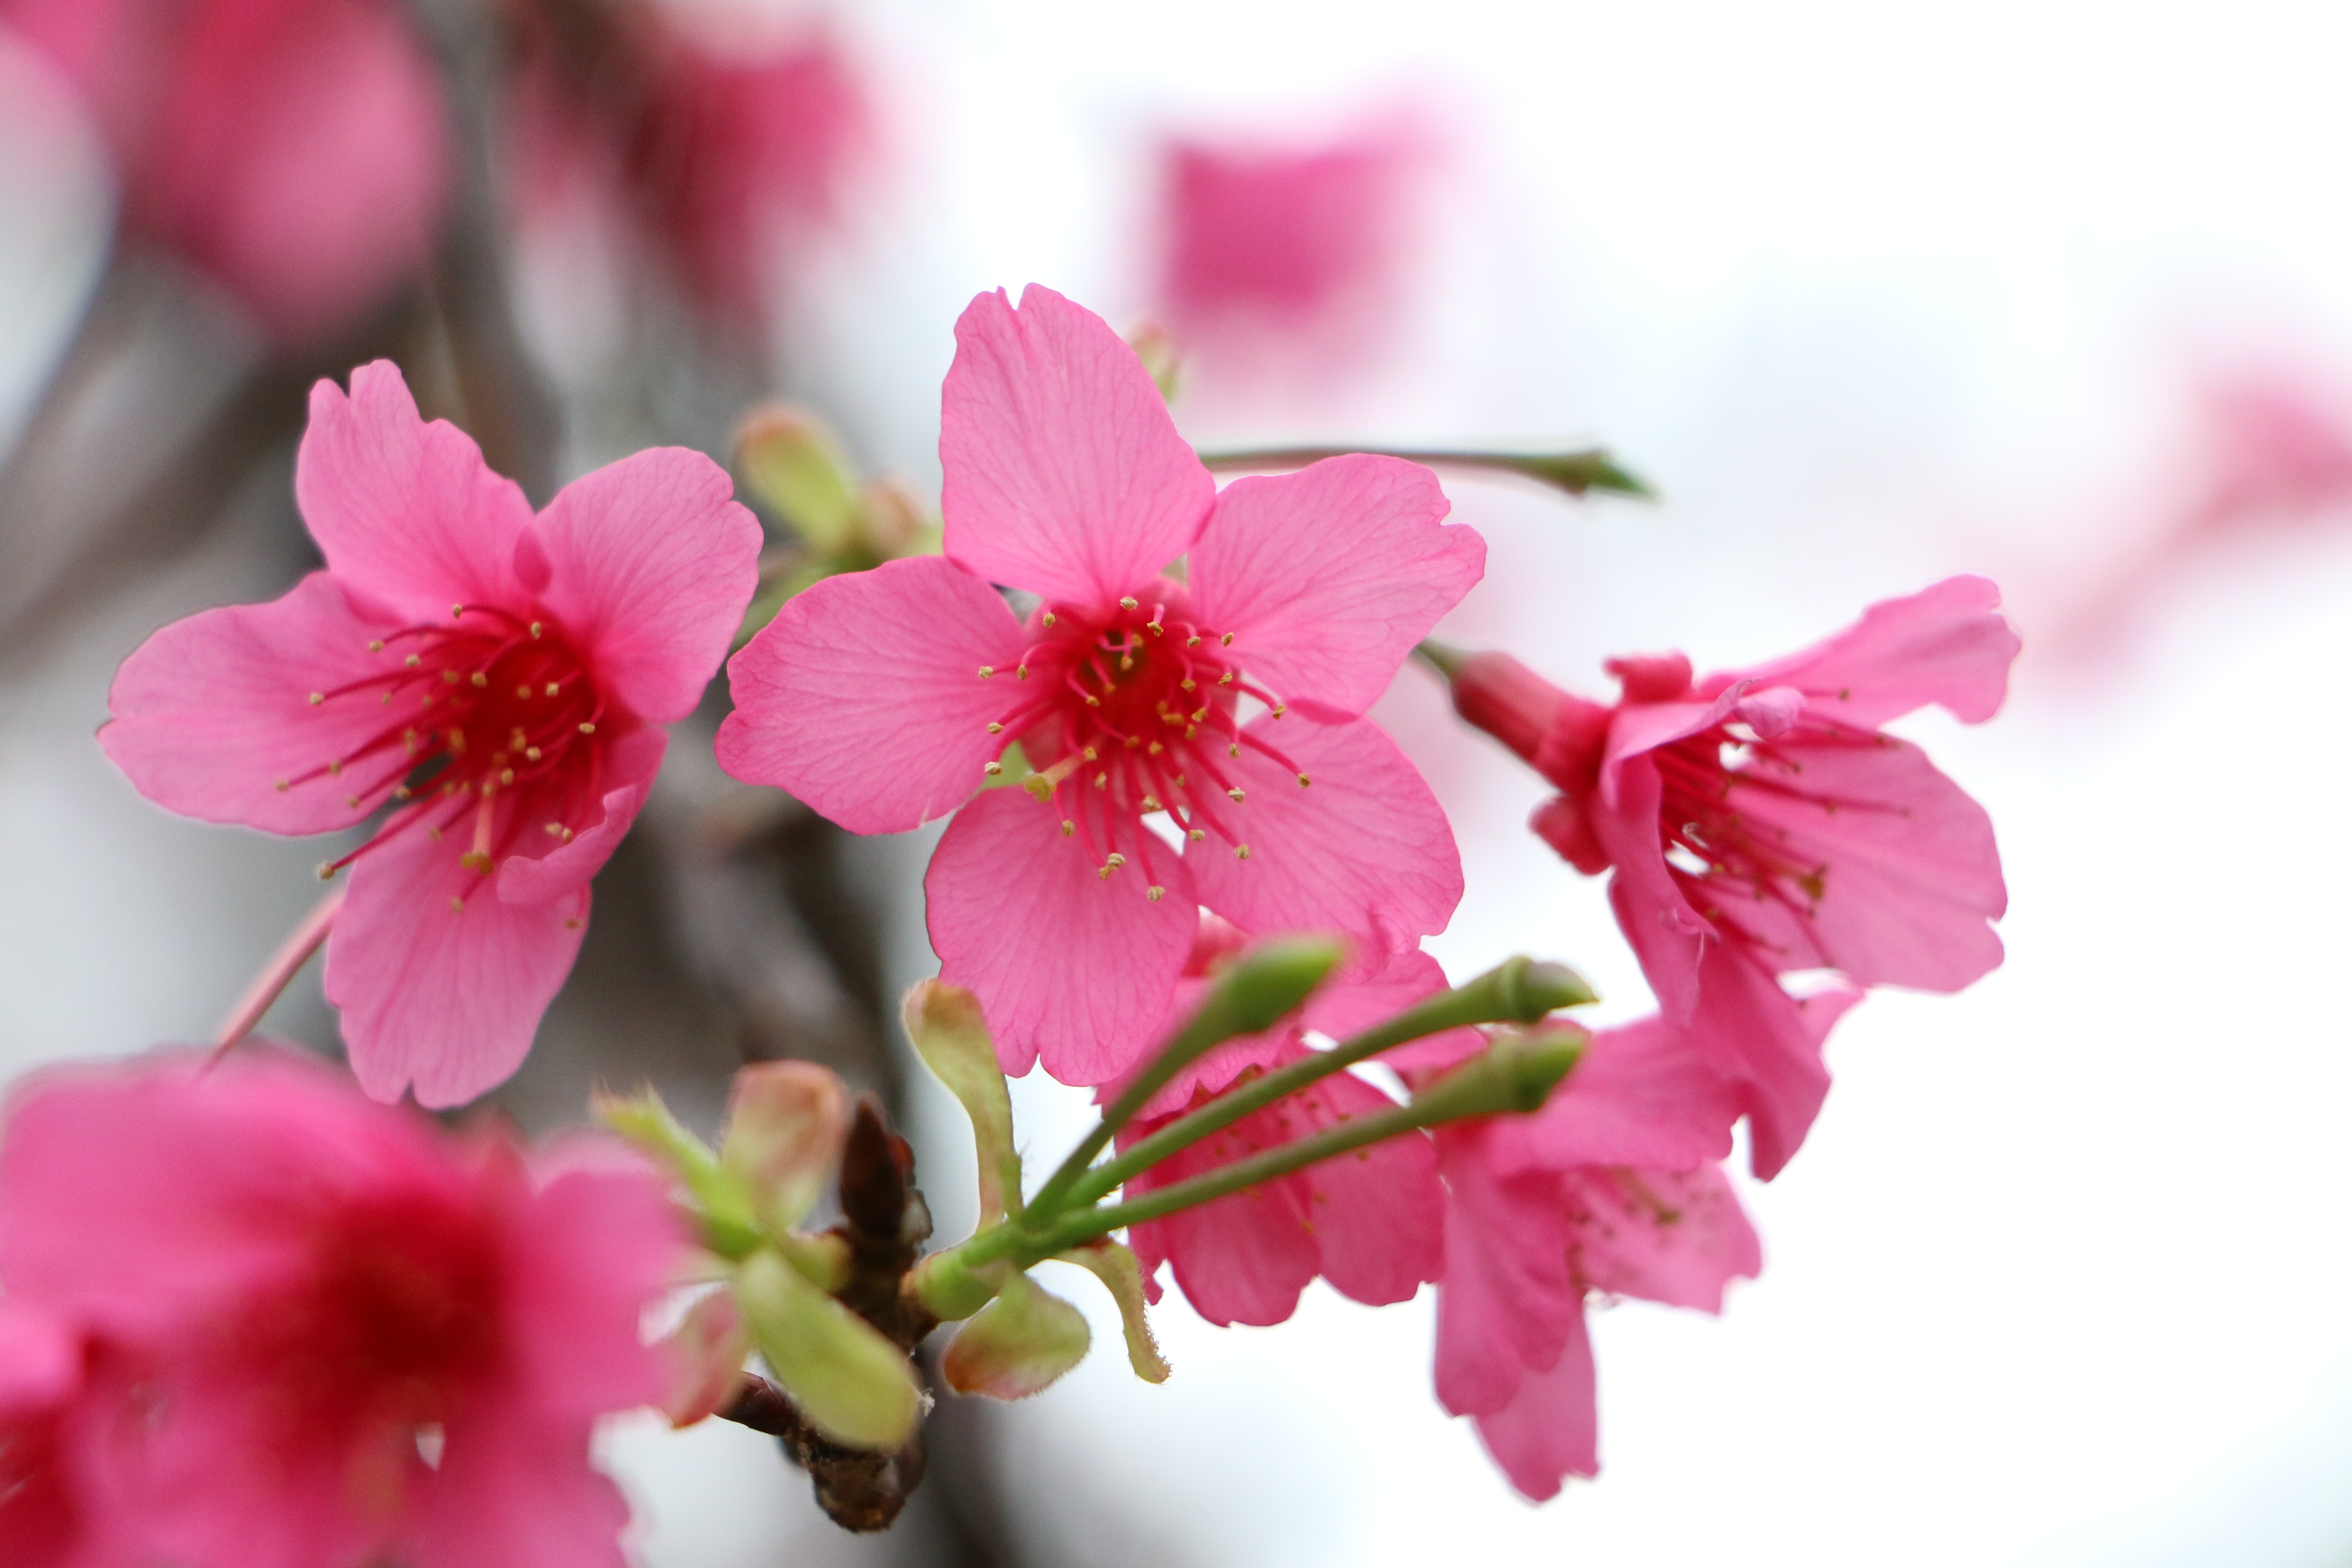
branch, blossom, plant, flower, petal, produce, pink, flora, cherry blossom, shrub, macro photography, flowering plant, cherry blossoms, land plant, chung cheng age read don flowers, chung cheng age reading hall